Benito Mussolini

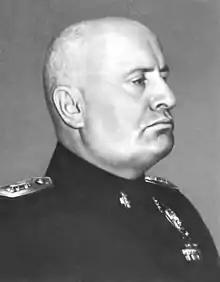
Mussolini in a portrait

Nationalists in the years after World War I thought of themselves as combating the liberal and domineering institutions created by cabinets—such as those of Giovanni Giolitti, including traditional schooling. Futurism, a revolutionary cultural movement which would serve as a catalyst for Fascism, argued for "a school for physical courage and patriotism", as expressed by Filippo Tommaso Marinetti in 1919. Marinetti expressed his disdain for "the by now prehistoric and troglodyte Ancient Greek and Latin courses", arguing for their replacement with exercise modelled on those of the Arditi soldiers. It was in those years that the first Fascist youth wings were formed: Avanguardia Giovanile Fascista (Fascist Youth Vanguards) in 1919, and "Gruppi Universitari Fascisti" (Fascist University Groups) in 1922.